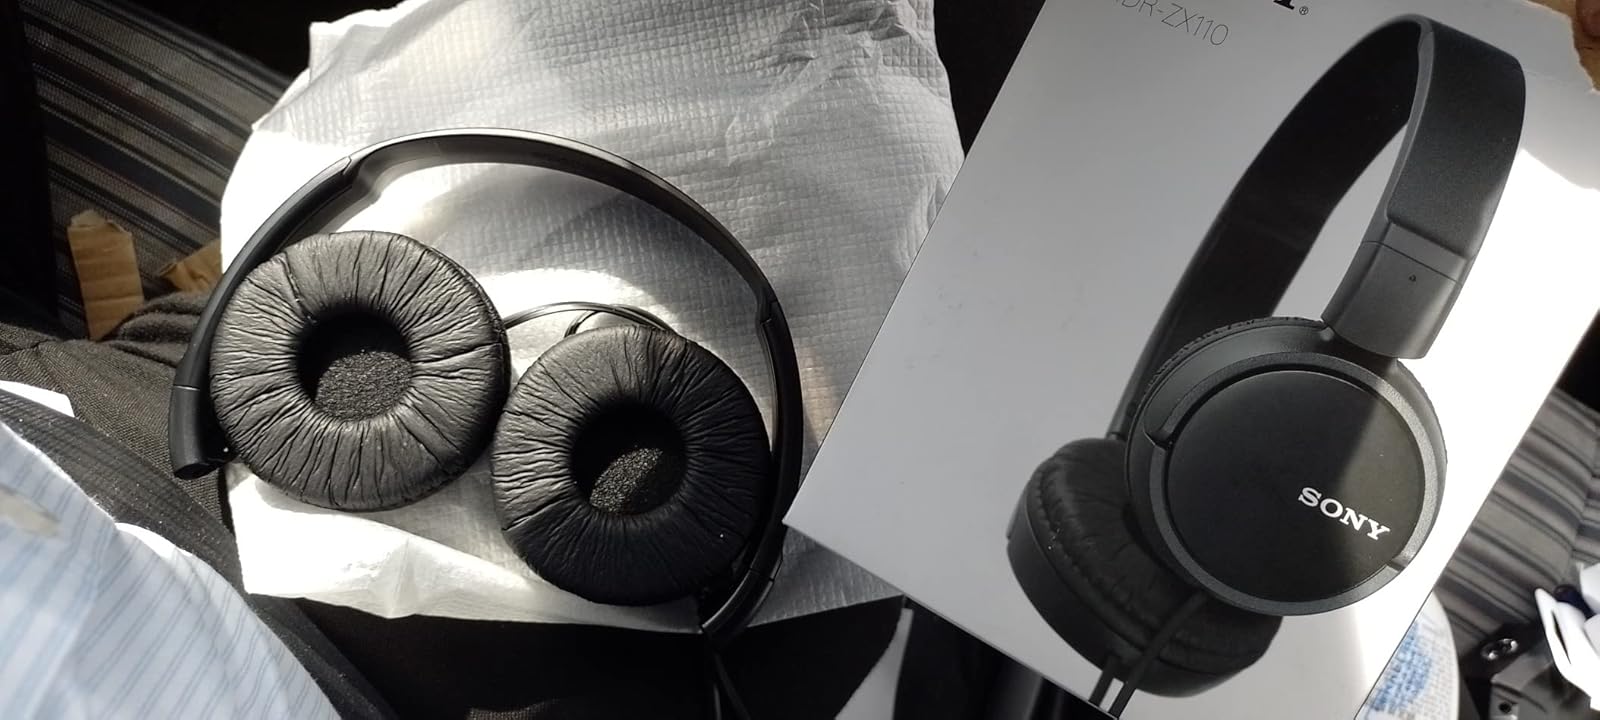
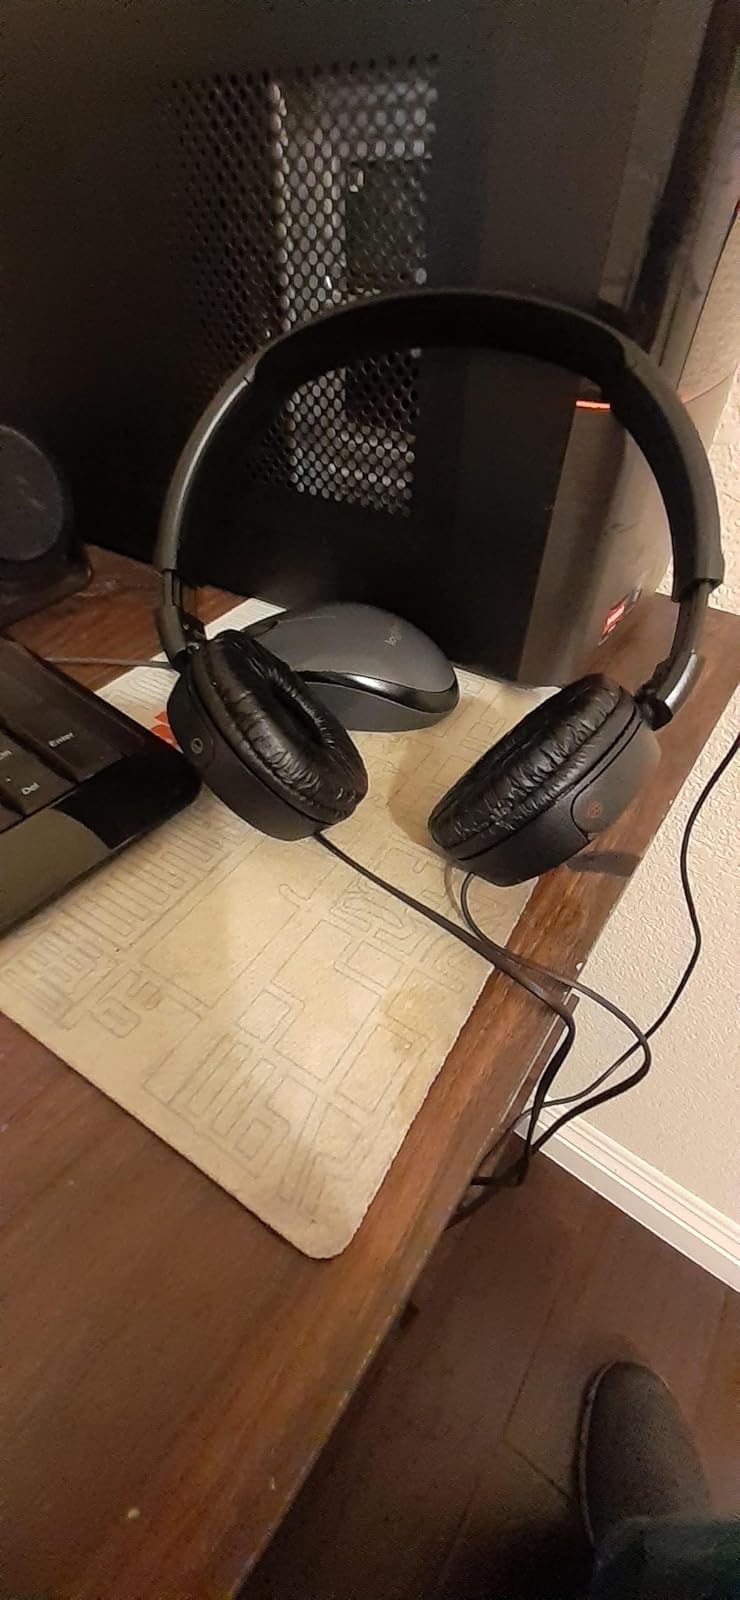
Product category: headphones
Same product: yes